CSS

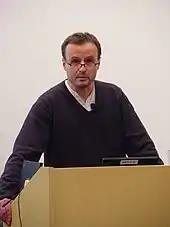
Håkon Wium Lie, chief technical officer of the Opera Software company and co-creator of the CSS web standards

CSS was first proposed by Håkon Wium Lie on 10 October 1994. At the time, Lie was working with Tim Berners-Lee at CERN. Several other style sheet languages for the web were proposed around the same time, and discussions on public mailing lists and inside World Wide Web Consortium resulted in the first W3C CSS Recommendation (CSS1) being released in 1996. In particular, a proposal by Bert Bos was influential; he became co-author of CSS1, and is regarded as co-creator of CSS.